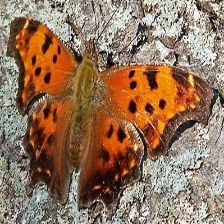
Species: EASTERN COMA
Butterfly family (ImageNet category): admiral